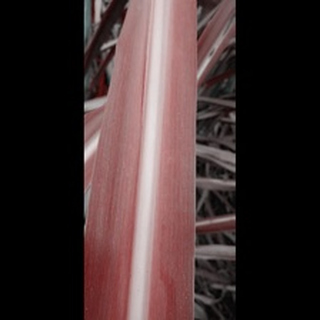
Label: sugarcane_yellow_leaf_disease